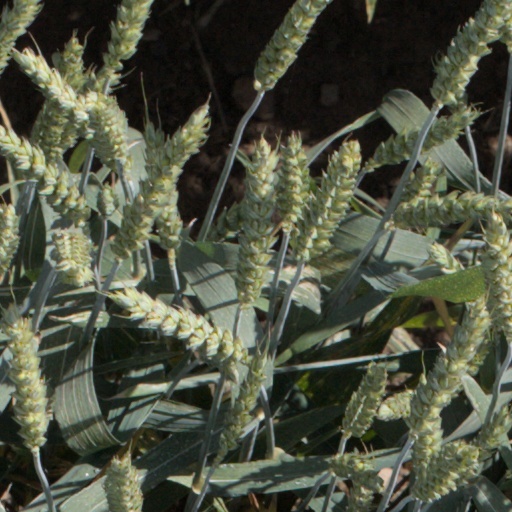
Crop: wheat